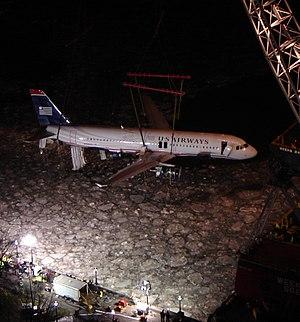
Épave du fr:Vol 1549 US Airways sortant du fleuve Hudson, à New York, aux États-Unis. la photo a été prise du centre-ville de Manhattan le 17 janvier 2009 à 21h35 EST
Le 15 janvier 2009, un Airbus A320 effectuant le vol US Airways 1549 est victime d'une collision aviaire suivie d'une panne des deux moteurs au-dessus de la ville de New York, aux États-Unis. L'avion de la compagnie américaine US Airways, piloté par Chesley Sullenberger et son copilote Jeffrey Skiles, percute une compagnie de bernaches du Canada peu après avoir décollé de l'aéroport LaGuardia de New York. Le commandant de bord Sullenberger parvient à faire amerrir son avion sur le fleuve Hudson, face à Manhattan au bout de cinq minutes et huit secondes de vol.